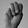
ASL letter: M